Quarth

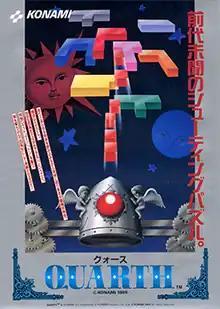
Arcade flyer

, known as Block Hole outside Japan, is a hybrid puzzle/shoot 'em up game developed by Konami and released in 1989 as an arcade game. In addition to the arcade version, there were also ports of the game to the MSX2 (with a built-in SCC chip), Famicom, and Game Boy; home releases used the "Quarth" name worldwide (with the exception of the Game Boy Color release in Europe of "Konami GB Collection Vol. 2", where the game was renamed to the generic title "Block Game" for unknown reasons).